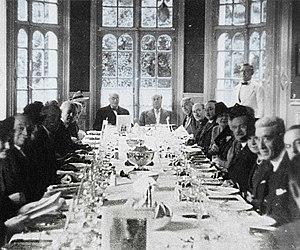
archives Curnonsjy éditée par Jeanne B Barondeau 2007
Gaston Derys est un écrivain français, critique gastronomique, auteur de romans, de guides, de pièces de théâtre, qui écrivit pour de nombreux journaux et magasines. Il laisse une œuvre volumineuse, représentative de la vie parisienne de la Belle Époque et l'entre-deux-guerres.
L'Académie des gastronomes fut, dans sa première version, une association de 40 académiciens gastronomes cooptés et une dizaine de membres libres.